Marine mammal park

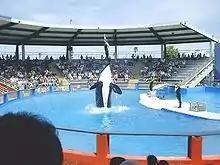
Lolita the Orca performed at Miami Seaquarium for more than 50 years.

In the wild, orcas swim about 100 miles per day and only spend approximately 10% of their lives at the surface of the ocean. In captivity, orcas cannot swim to their necessary depth, causing sunburn and blisters. The extended exposure to open air can cause the dorsal fin to collapse. As of 2016, 63 orcas are in captivity in the U.S. Studies show that nearly all captive orcas die for reasons other than old age. Twelve orcas have died at Sea World since 1970. SeaWorld San Diego has recorded 17 orca deaths since 1971. The orcas often die from pregnancy, disease and stress.